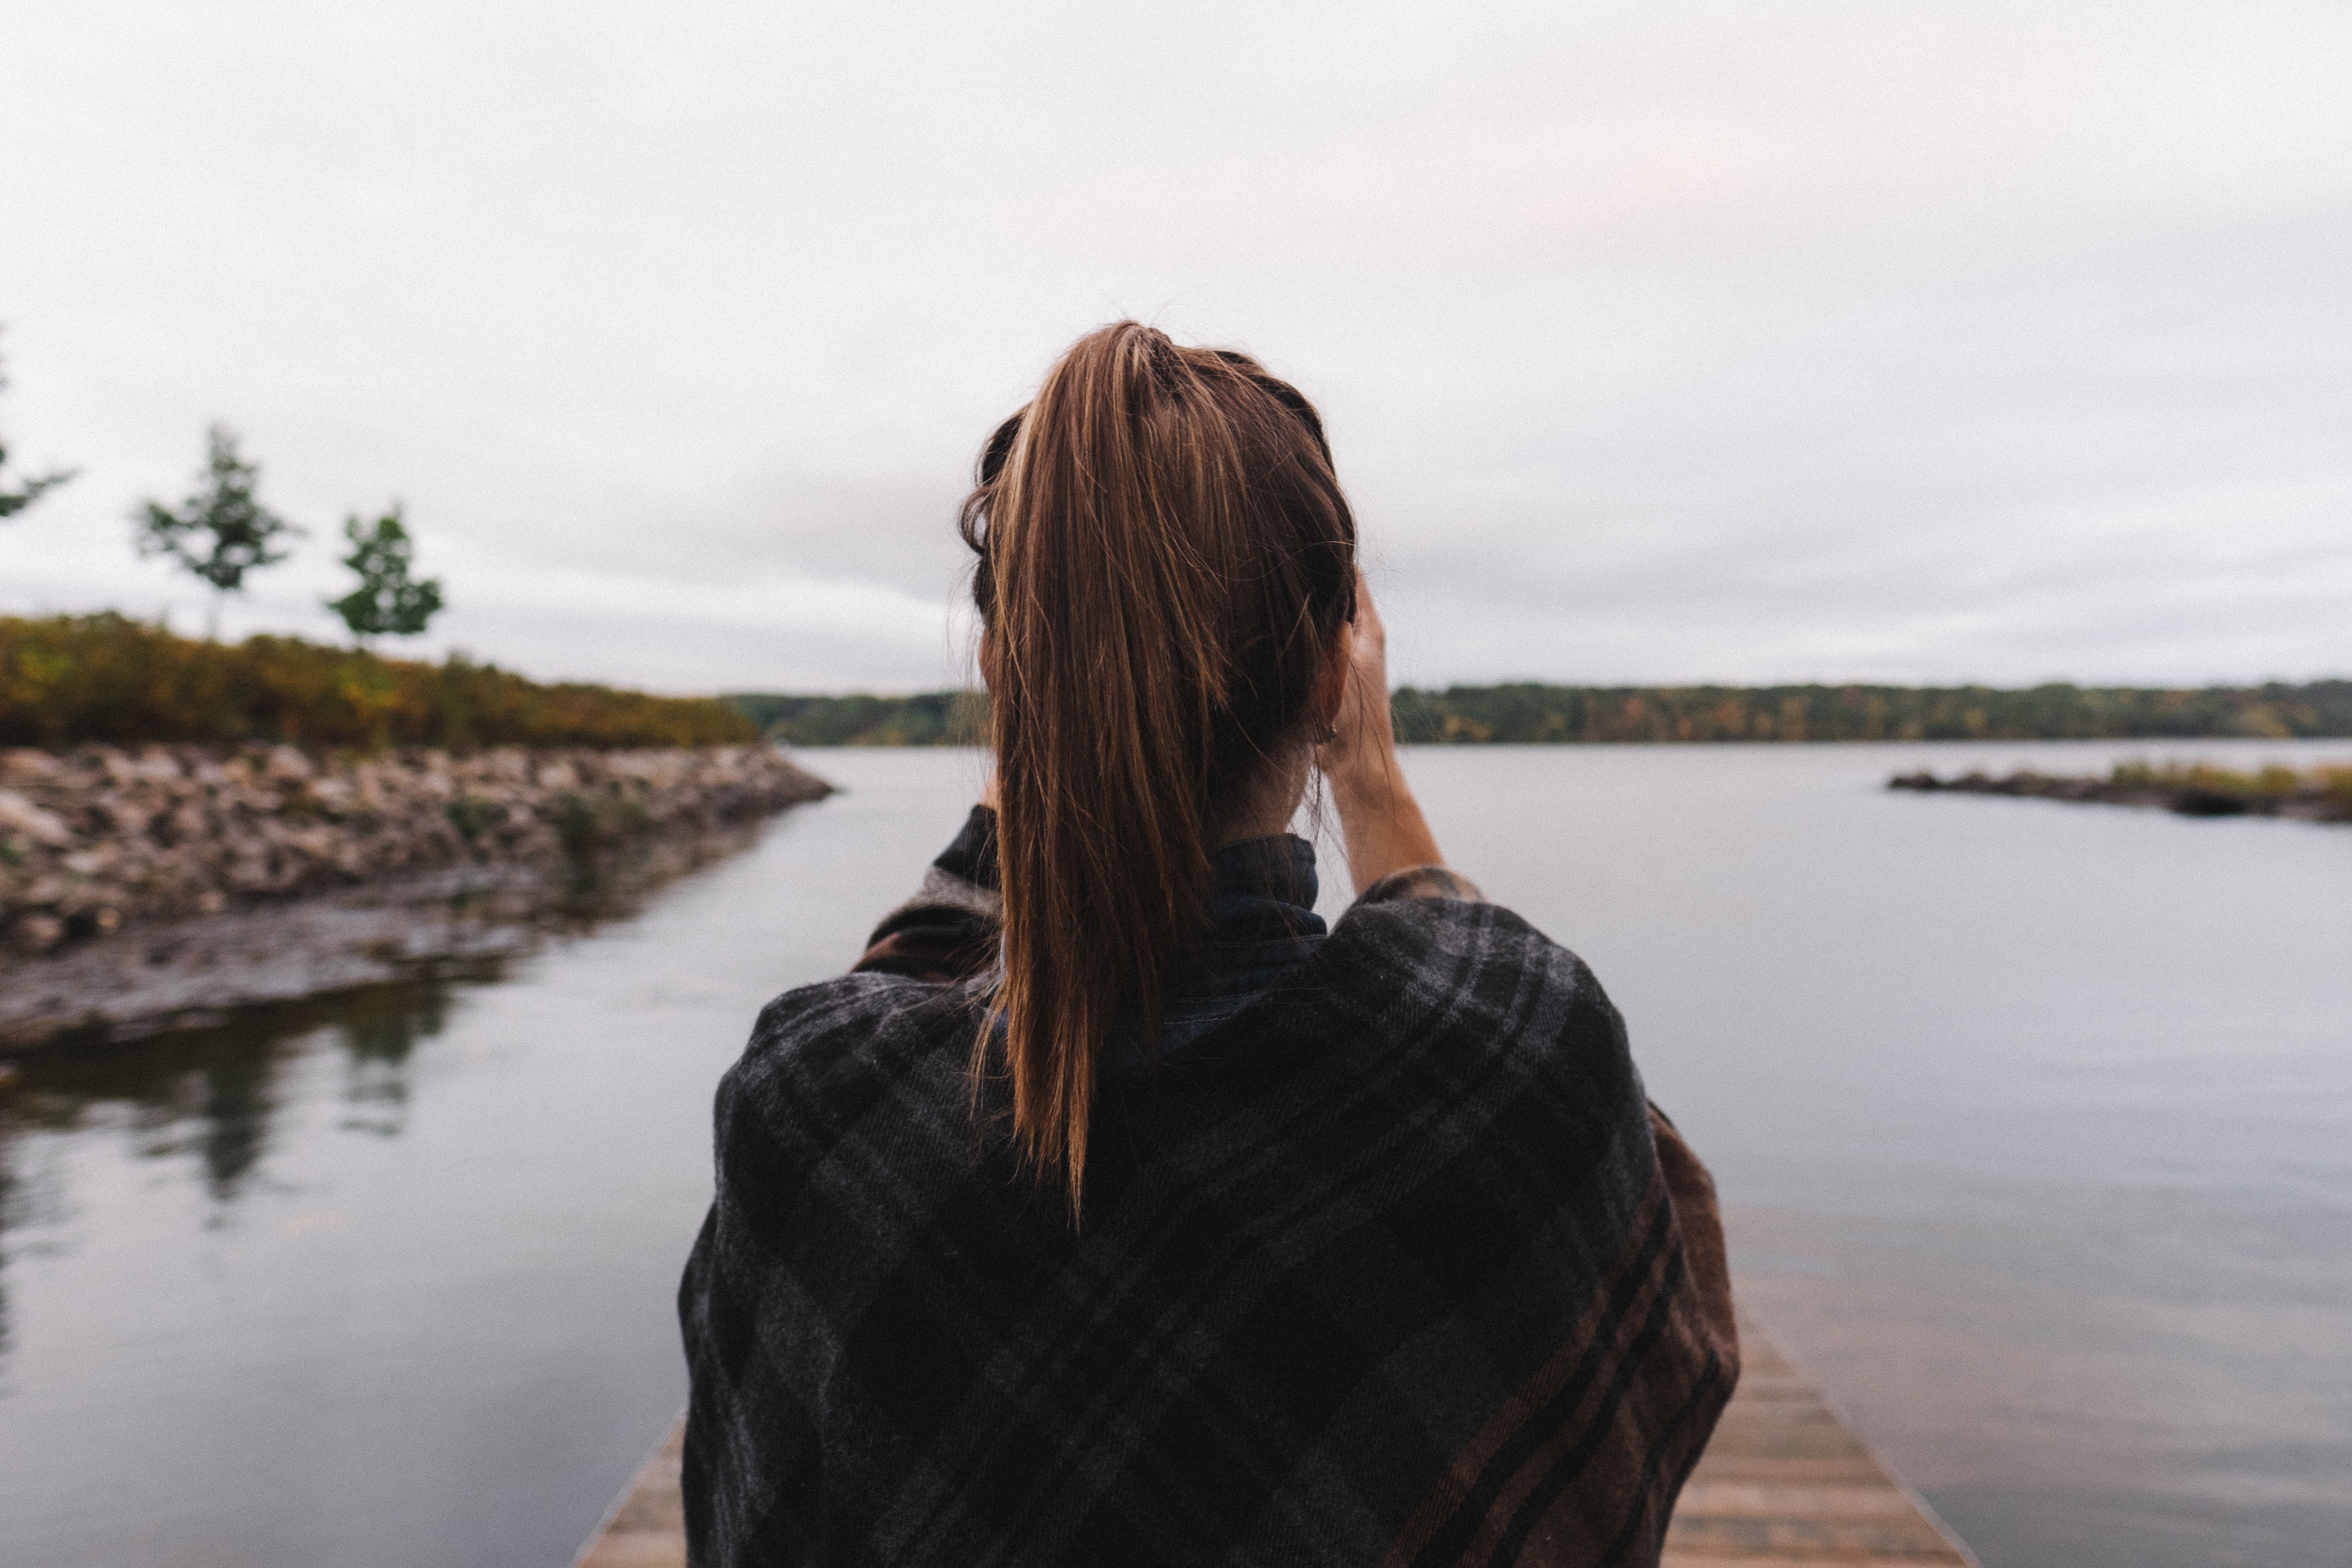
sea, water, winter, morning, lake, reflection, season, material